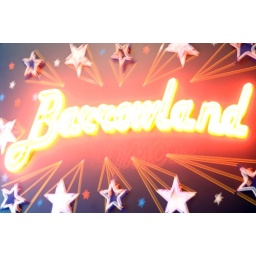
Not the sign on the building but a replica that adornes on of the wals in The peoples' Palace